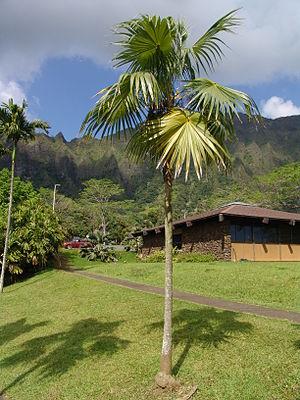
Thrinax radiata est une espèce de palmier de la famille des Arecaceae.